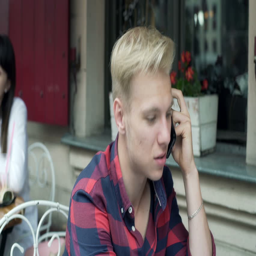
boy sitting in the cafe and chatting on cellphone